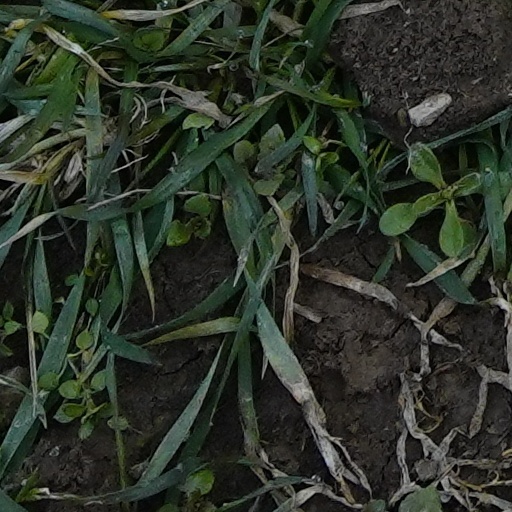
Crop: wheat